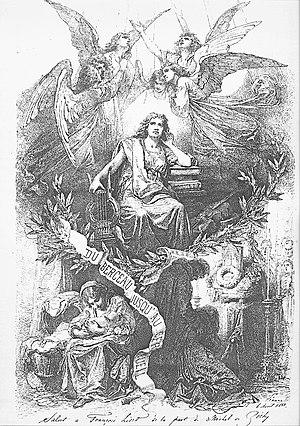
Von der Wiege bis zur Bahre (Du berceau jusqu’au cercueil). Gravure d'après le dessin de Mihály Zichy avec la dédicace: Salut á François Liszt á la part d. Michel d. Zichy. 6. Avril 1881 ViennePour Franz Liszt, c'est l'inspiration de son dernier poème symphonique Von der Wiege bis zur Bahre.
Von der Wiegen bis zum Grabe S.107 est un poème symphonique composé par Franz Liszt en 1881, vingt ans après avoir écrit le poème symphonique précédent : Die Ideale. C'est le dernier poème du cycle des treize poèmes symphoniques écrits pendant le séjour du musicien à Weimar.